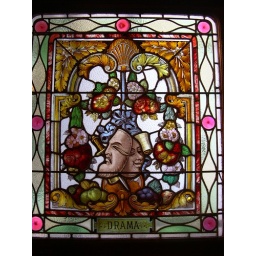
Stained glass window in Princess Louise pub, Holborn